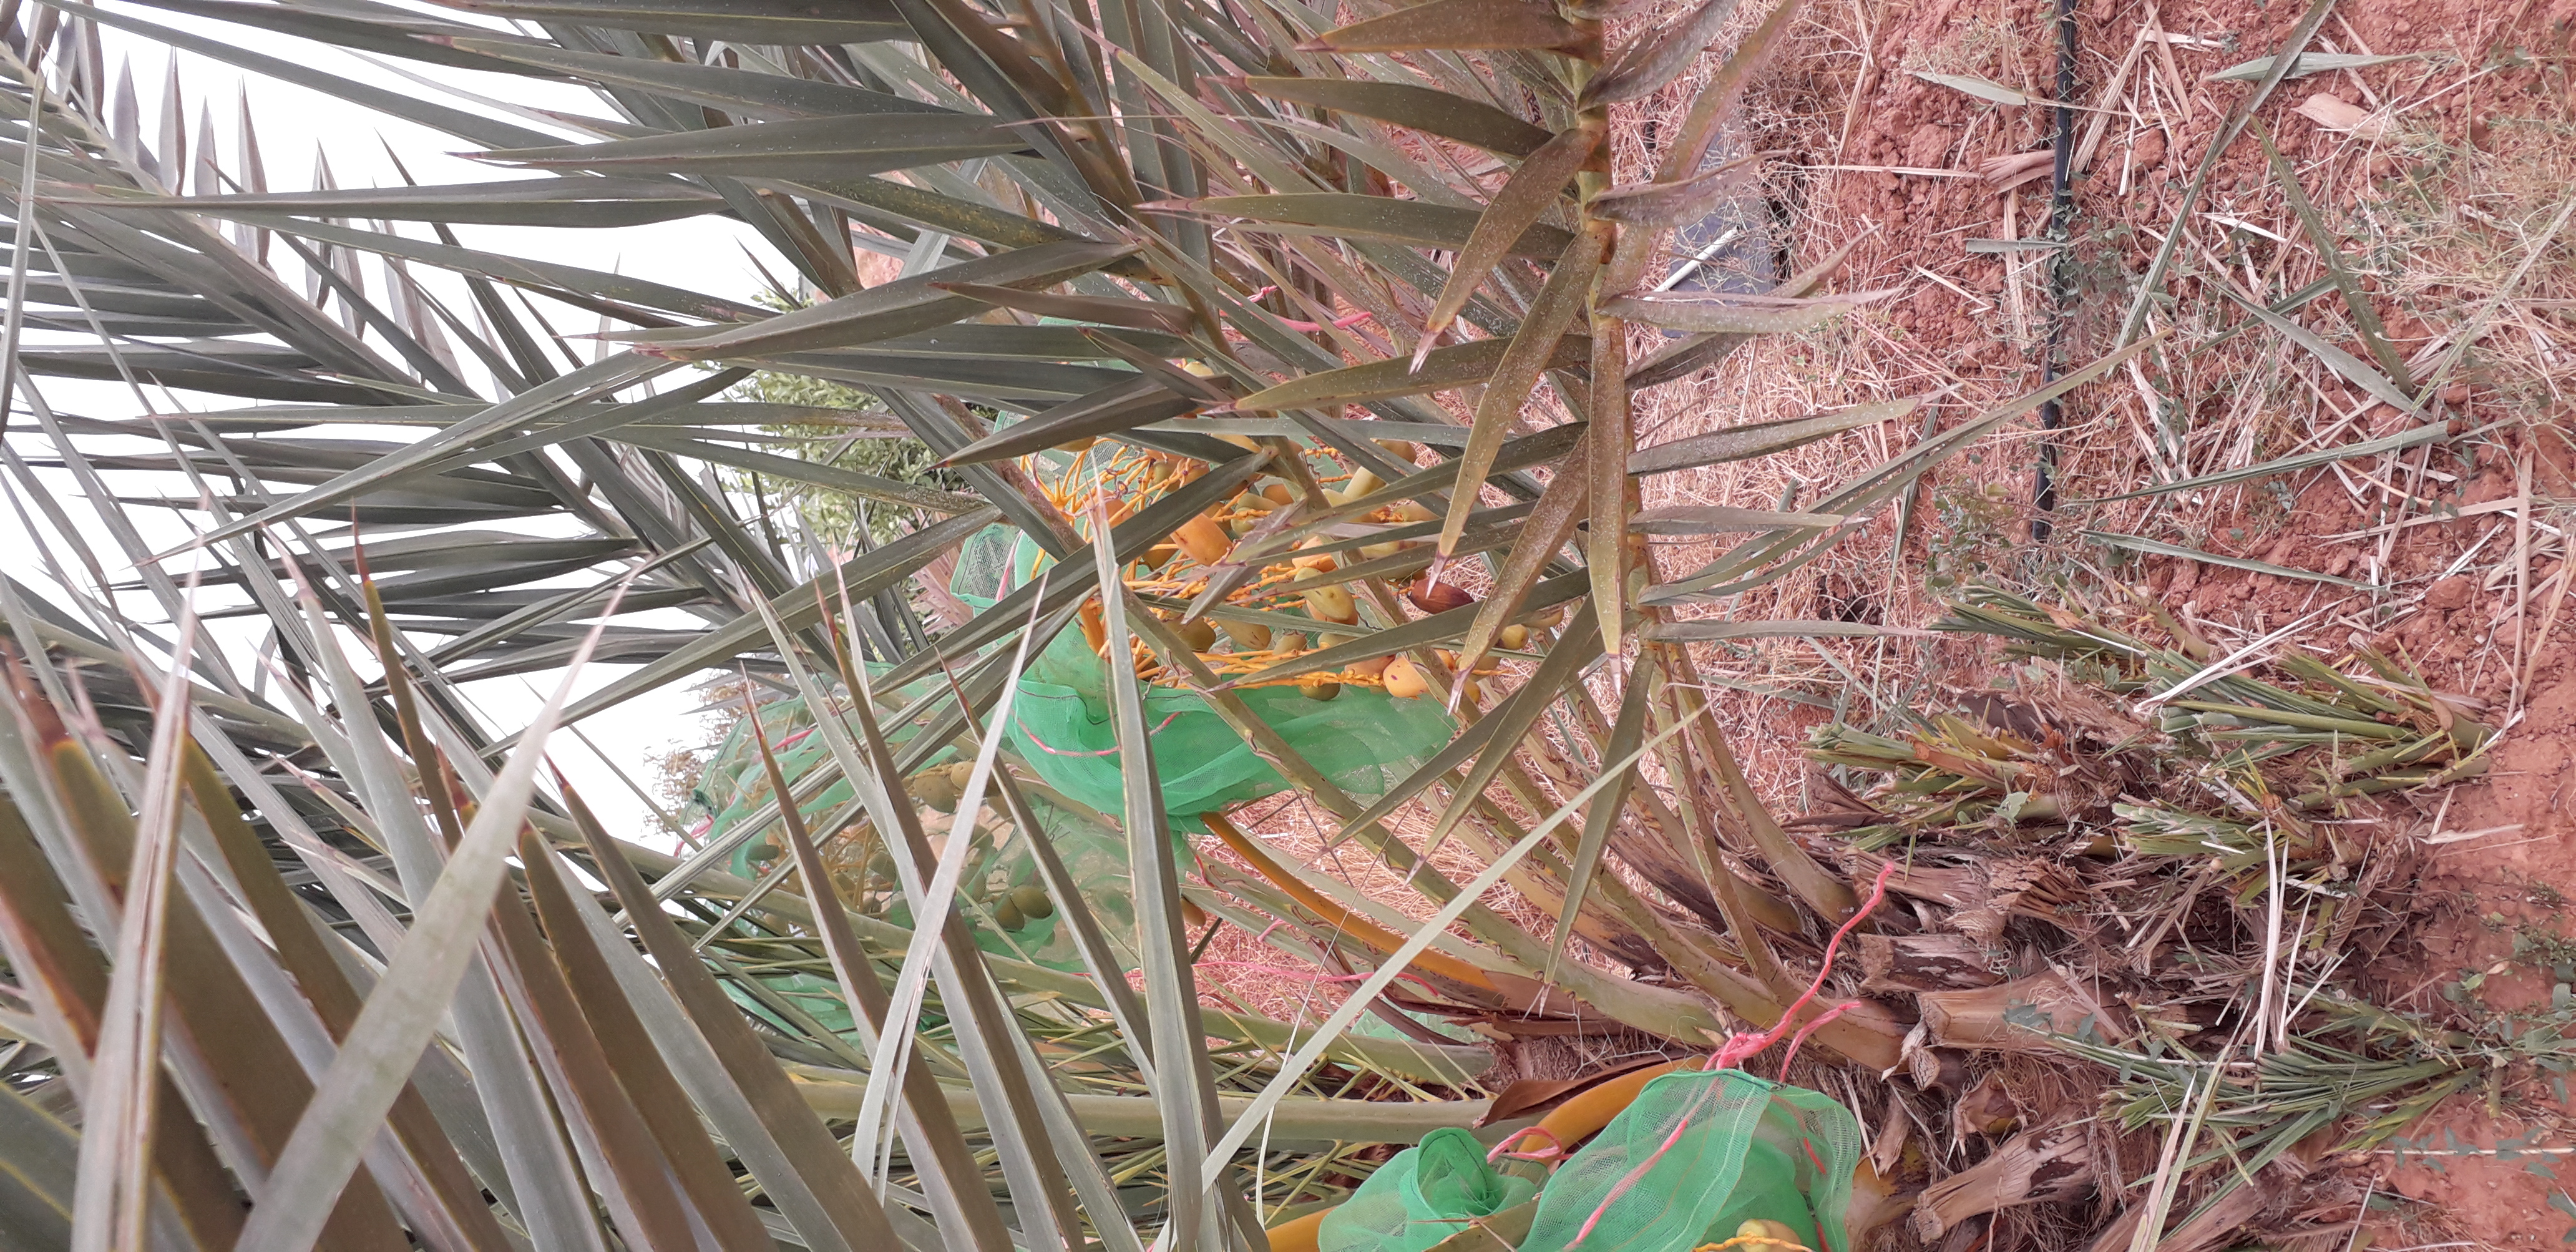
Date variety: Boumajhoul